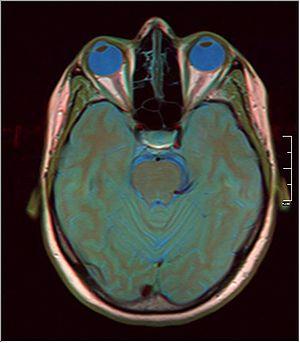
La souffrance, ou la douleur au sens large, est une expérience de désagrément et d'aversion liée à un dommage ou à une menace de dommage chez l'individu. La souffrance est l'élément fondamental qui constitue la valence négative des phénomènes affectifs.